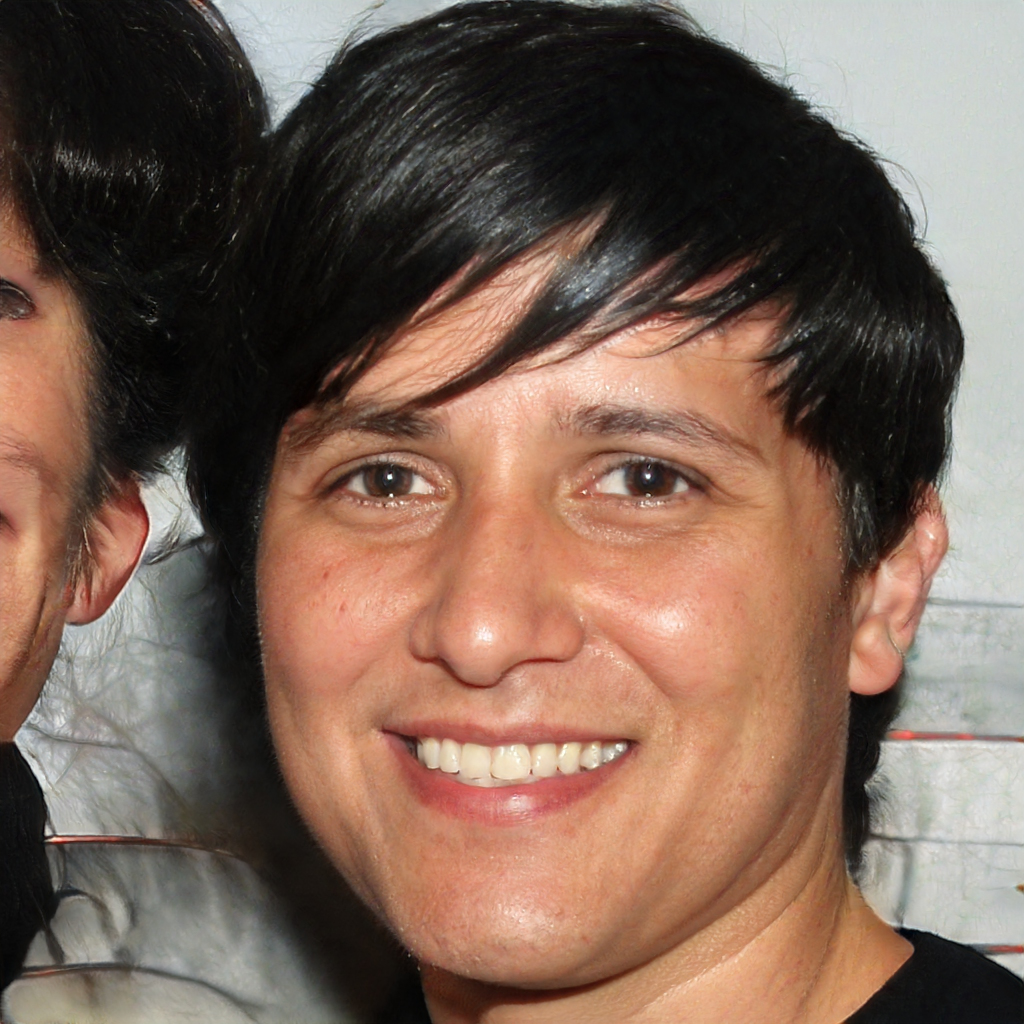
Label: No Watermark